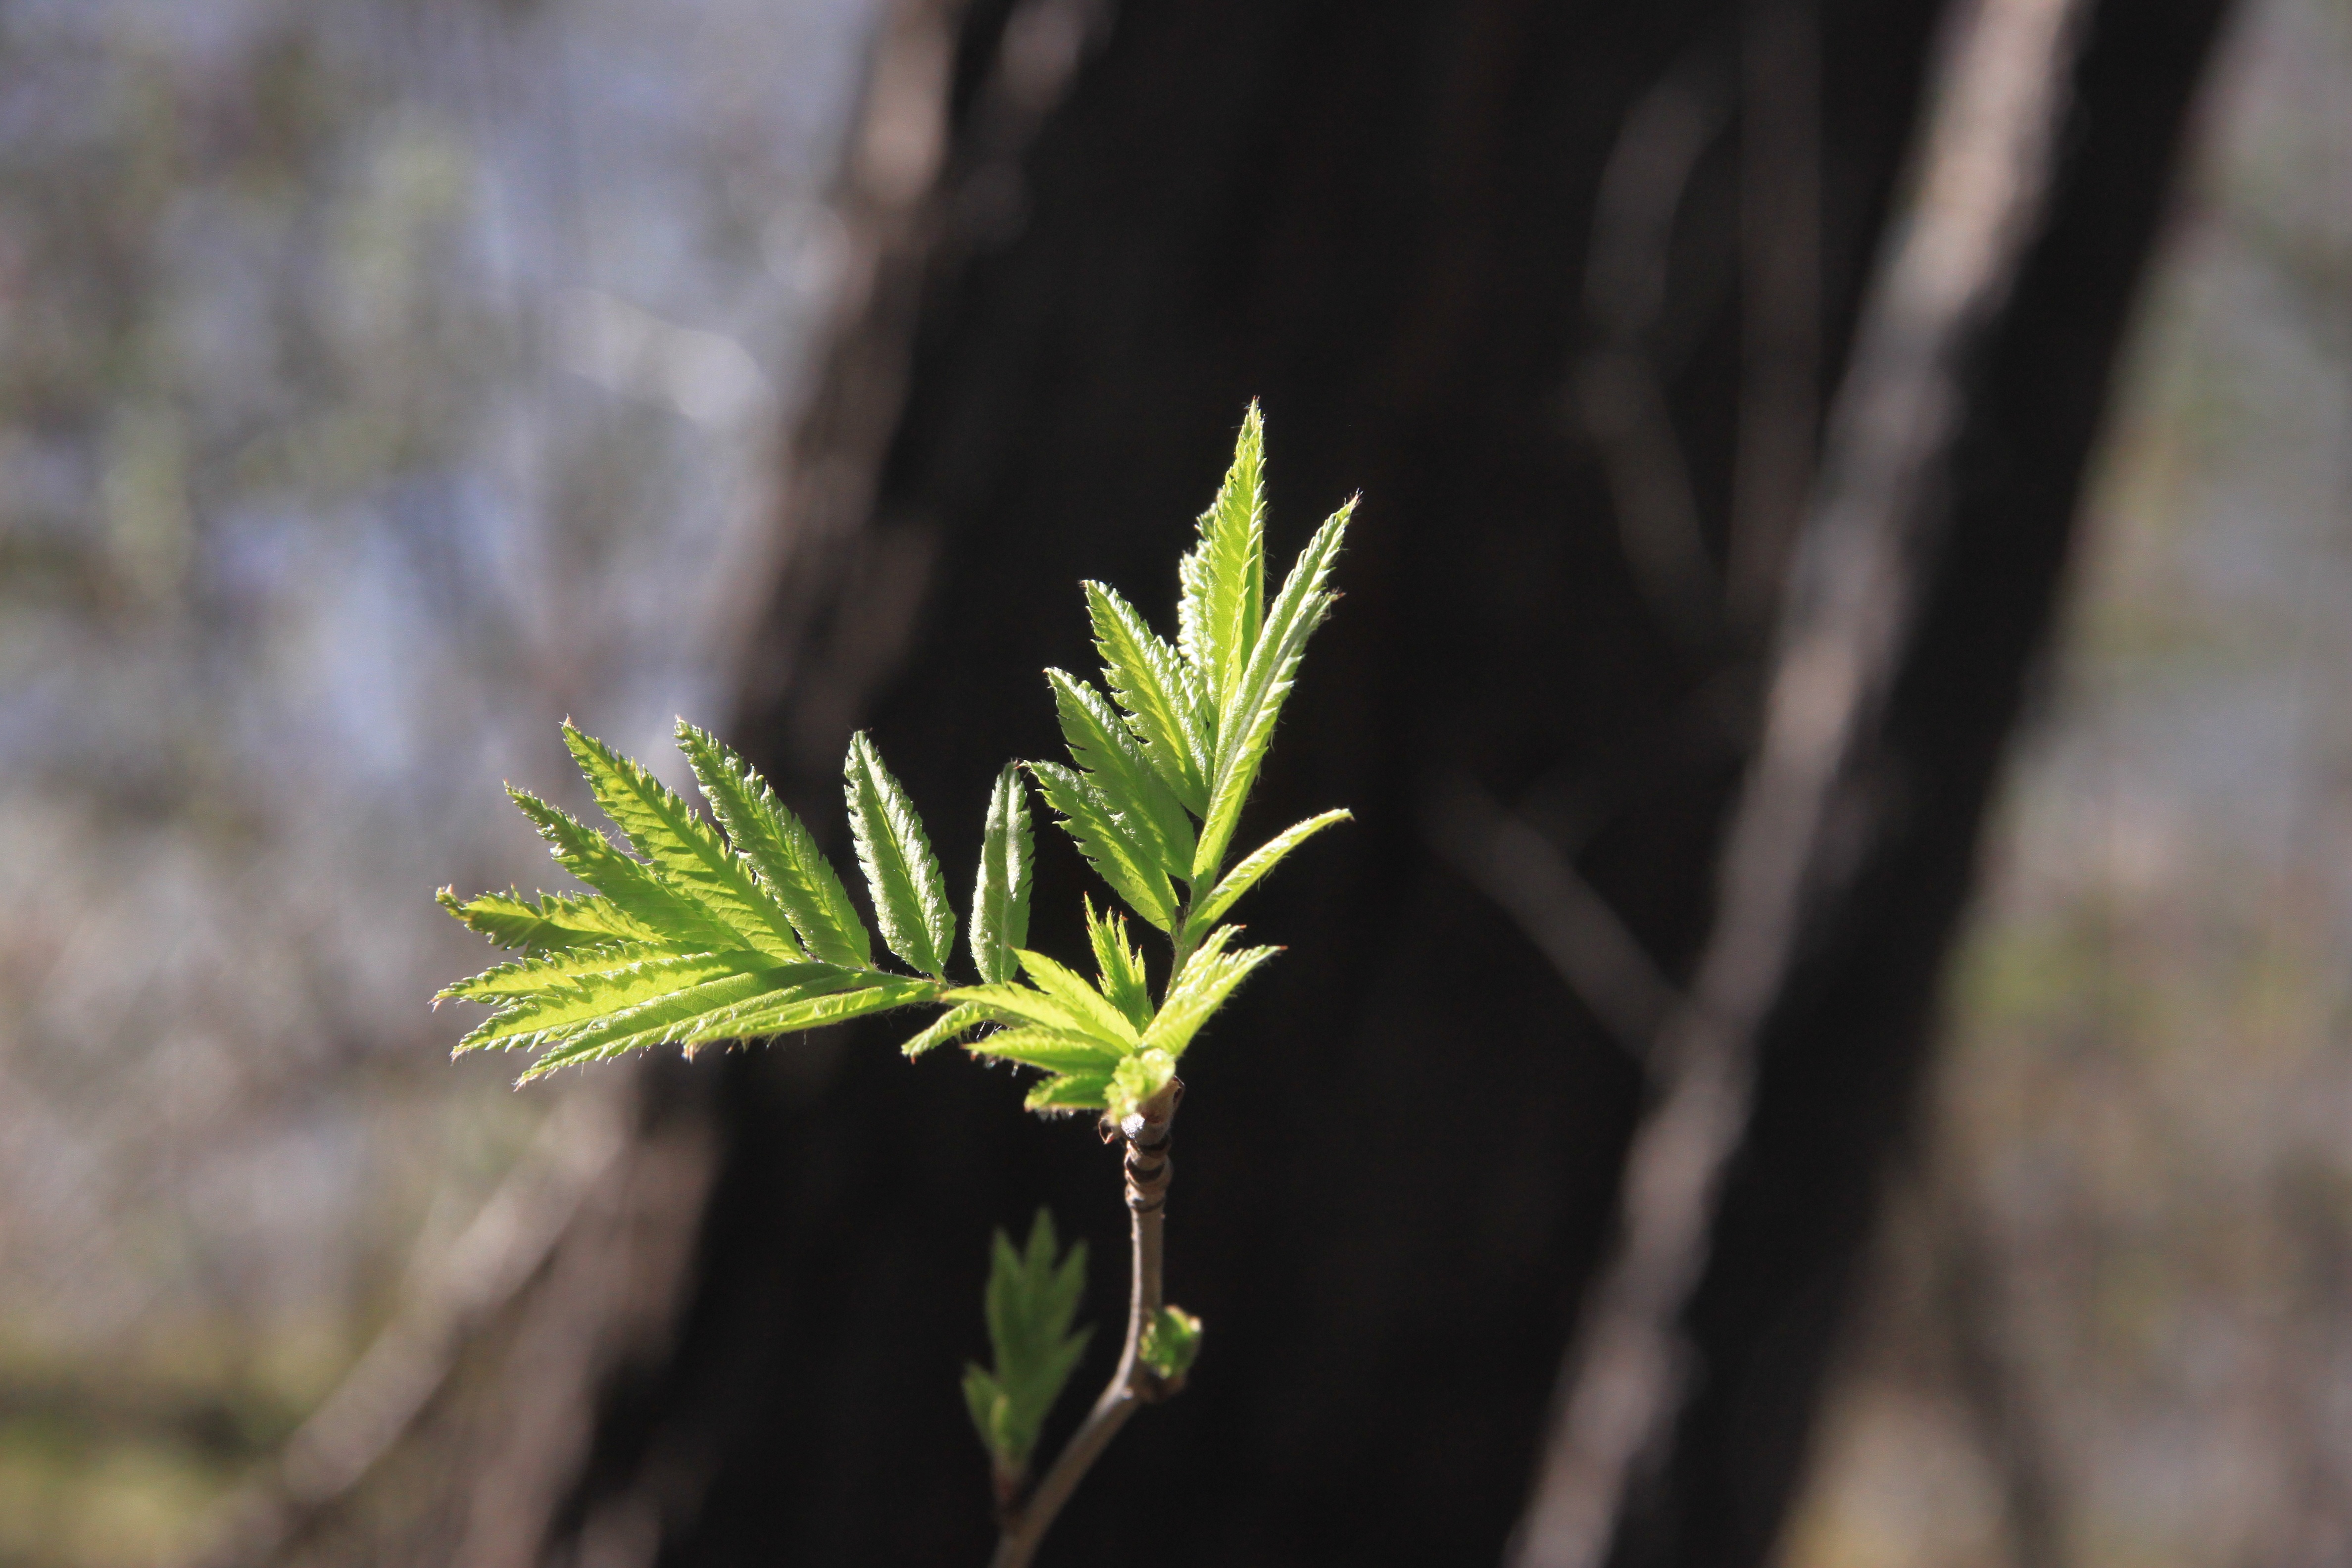
tree, nature, forest, grass, branch, plant, sunlight, leaf, flower, spring, green, autumn, soil, botany, closeup, flora, fauna, wildflower, close up, sheet, shrub, kidney, bud, macro photography, greens, green leaves, flowering plant, plant stem, woody plant, land plant